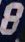
Number: 8